Battle of Peachtree Creek

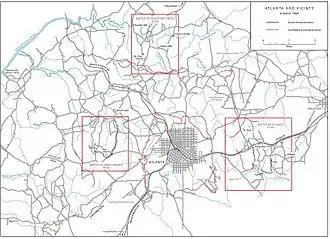
Atlanta Campaign: Atlanta and vicinity (summer 1864)

Sherman had launched his grand offensive against the Army of Tennessee in early May. For more than two months, Sherman's forces, consisting of the Army of the Cumberland, the Army of the Tennessee and the Army of the Ohio, sparred with the Confederate Army of Tennessee, then under the command of General Joseph E. Johnston. Although the Southerners gained tactical successes at the Battle of New Hope Church, the Battle of Pickett's Mill, and the Battle of Kennesaw Mountain, they were unable to counter Sherman's superior numbers. Gradually, the Union forces flanked the Confederates out of every defensive position they attempted to hold. On July 8, Union forces crossed the Chattahoochee River, the last major natural barrier between Sherman and Atlanta.